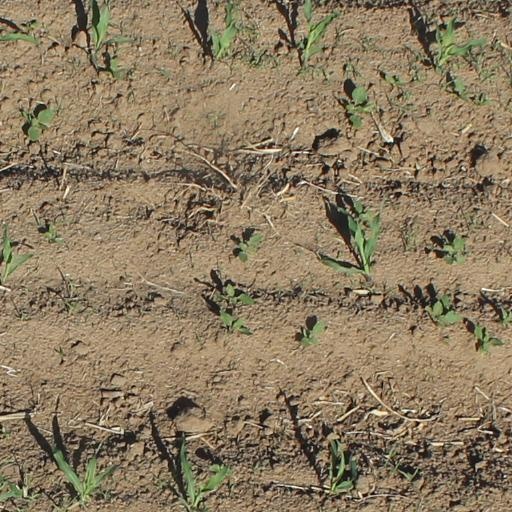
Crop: maize; corn